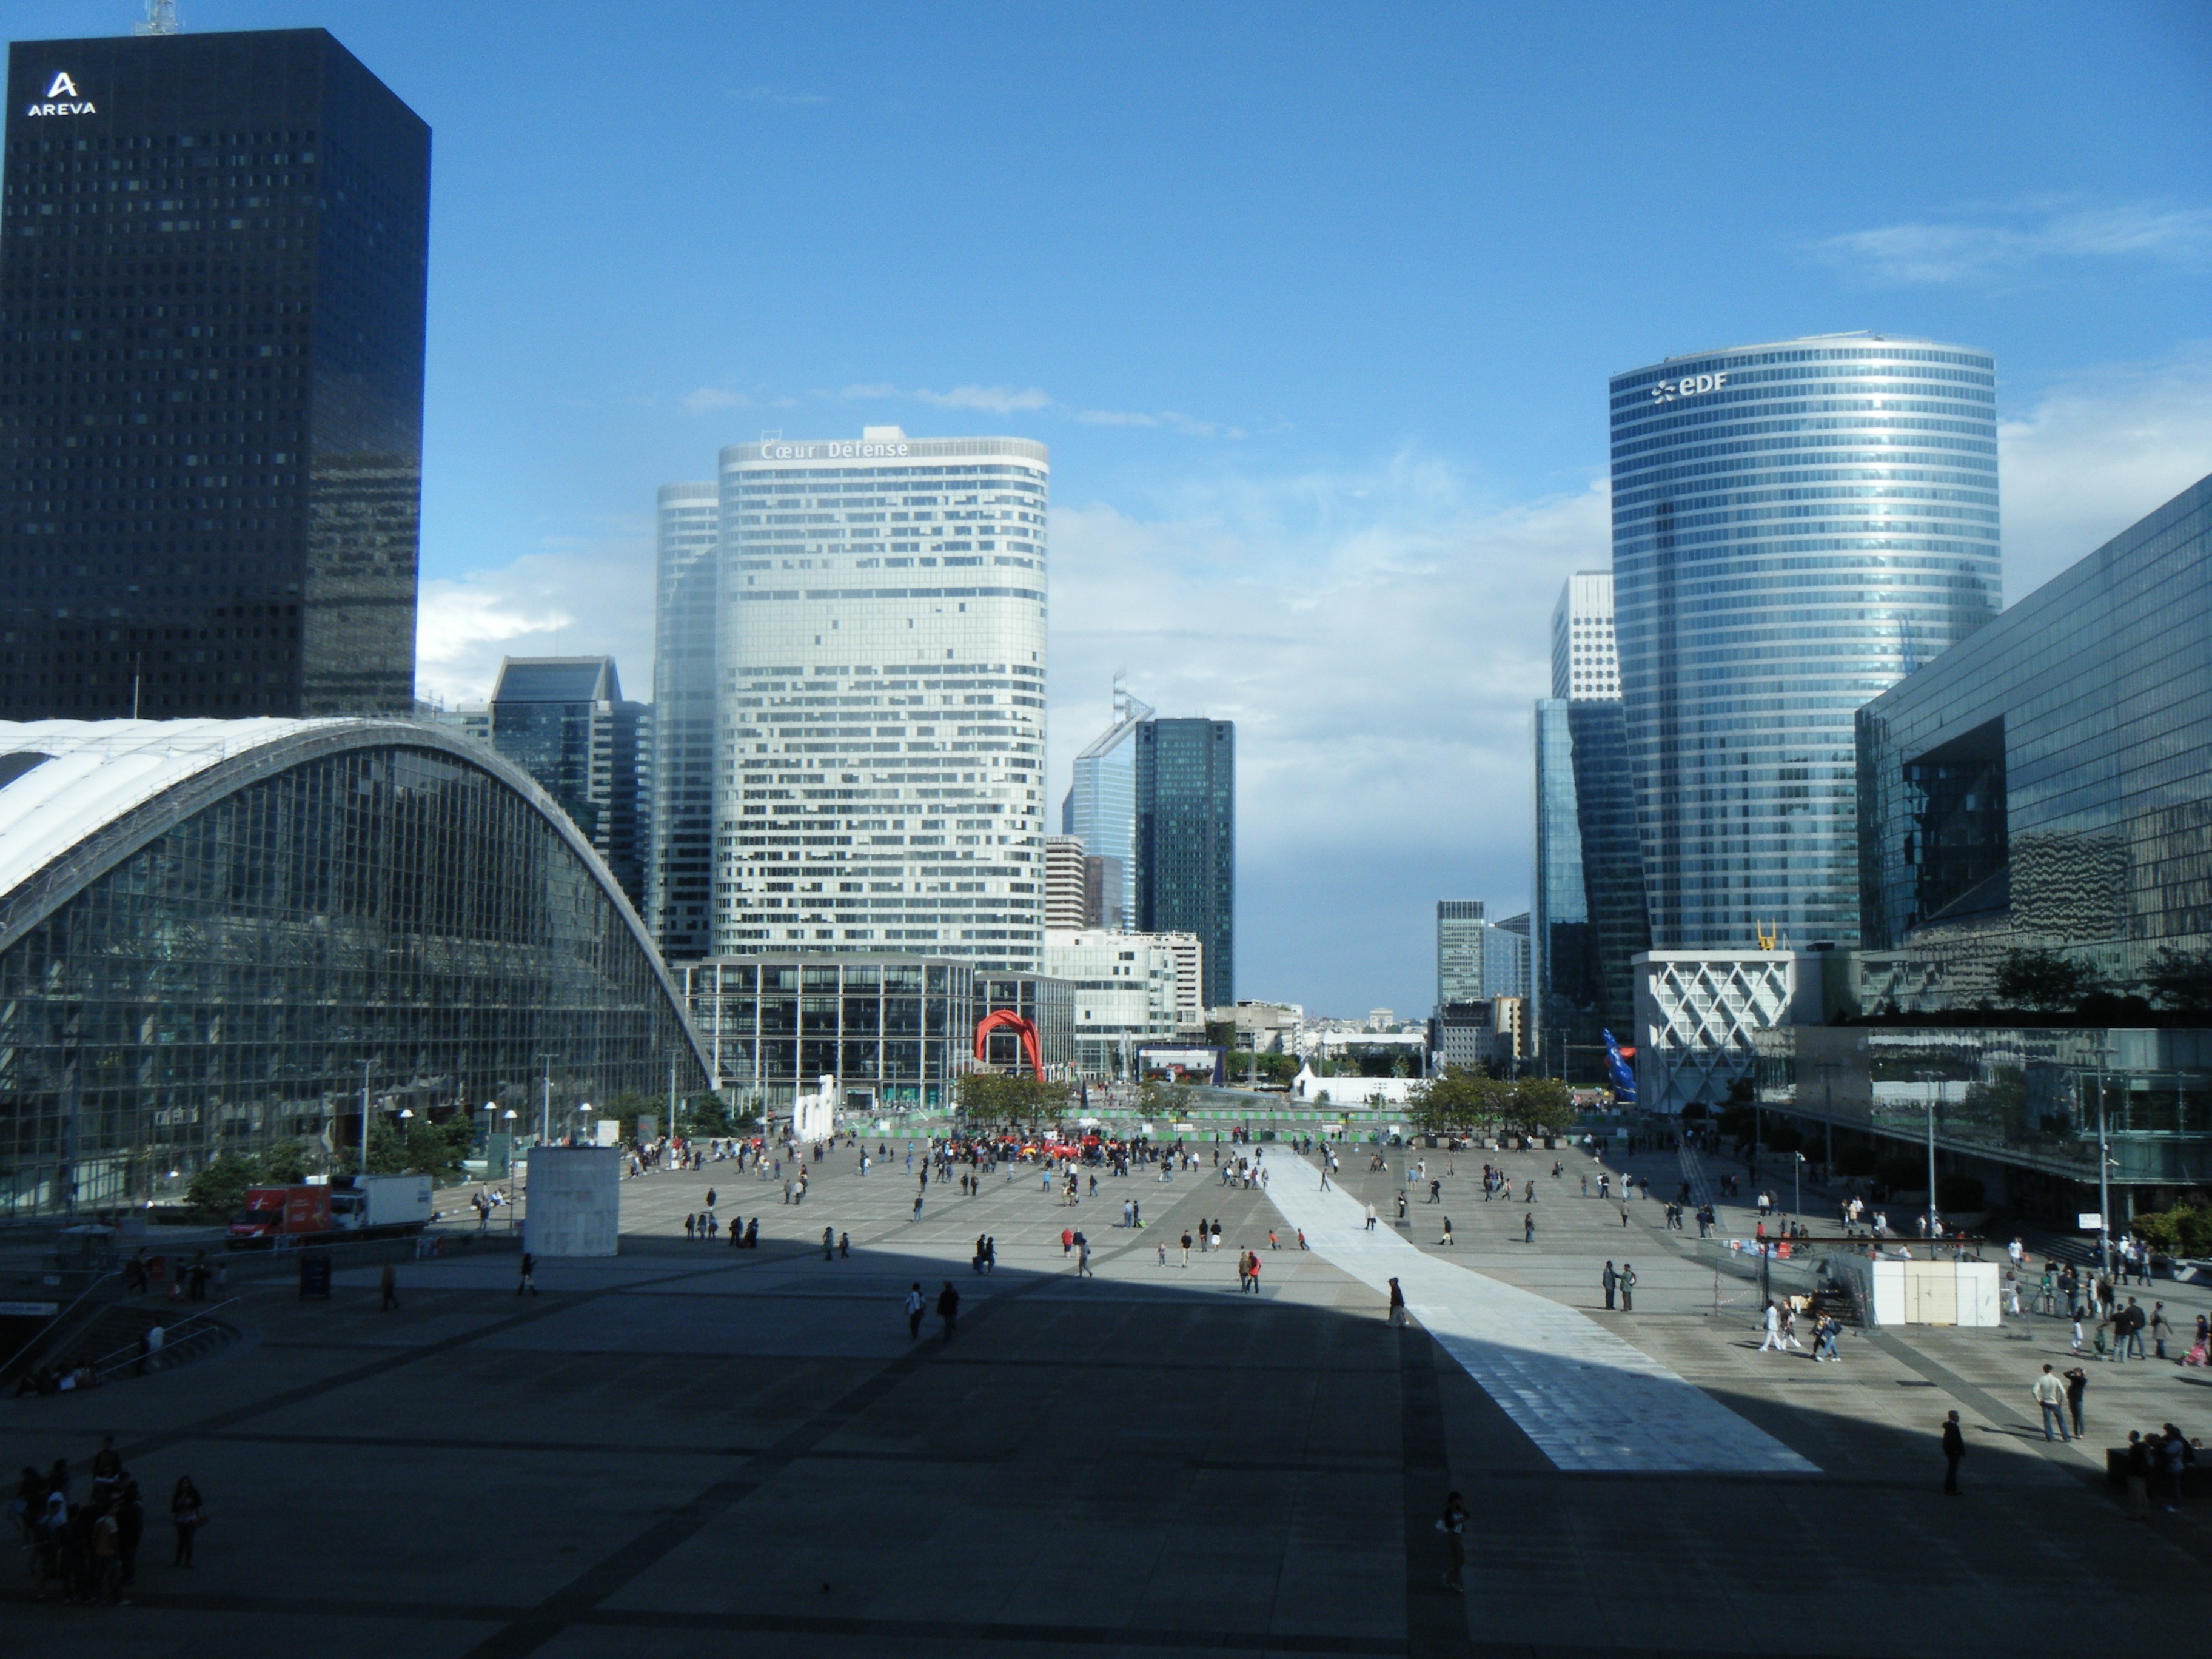
architecture, skyline, city, skyscraper, cityscape, downtown, square, landmark, business, modern, tower block, district, skyscrapers, buildings, headquarters, metropolis, the centre of, modernism, office buildings, urban area, the shopping center, la defense, human settlement, metropolitan area, the arc de triomphe, grande arche